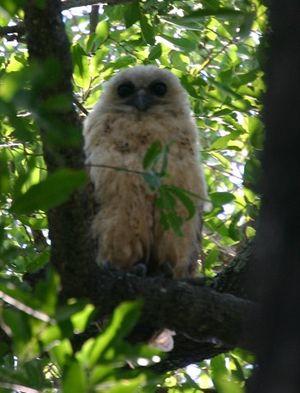
La Chouette-pêcheuse de Pel est une espèce d'oiseaux d'Afrique subsaharienne assez rare, peu connue et aussi particulière. Contrairement à plusieurs autres chouettes elle ne se nourrit que de poissons, batraciens et crustacés. Elle se sert d'un arbre comme perchoir pour repérer ses proies. Elle est diurne, ressemble un peu à un faucon et n'a pas de plume sur les pattes puisqu'elle les plonge dans l'eau régulièrement.